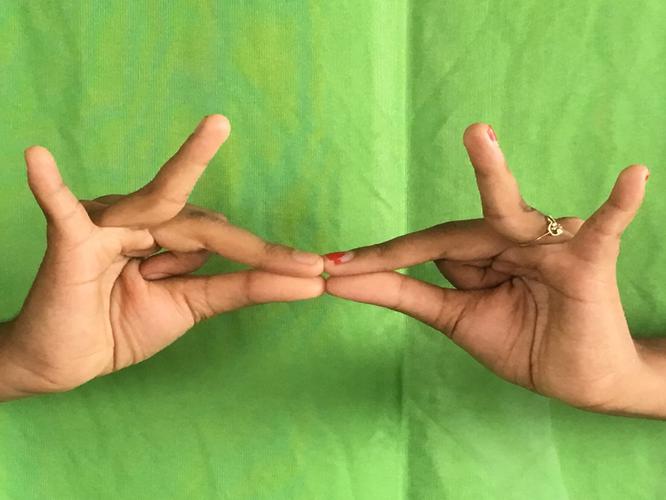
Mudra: Sakata
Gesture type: double_hand